Historic Centre of Naples

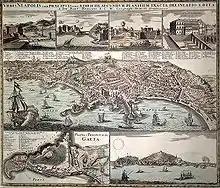
Naples in the first quarter of the eighteenth century

With the passage from the Spanish viceroyalty to the Bourbon kingdom, there was the definitive cultural leap in the city, which became the extreme destination of the "European Grand Tour."